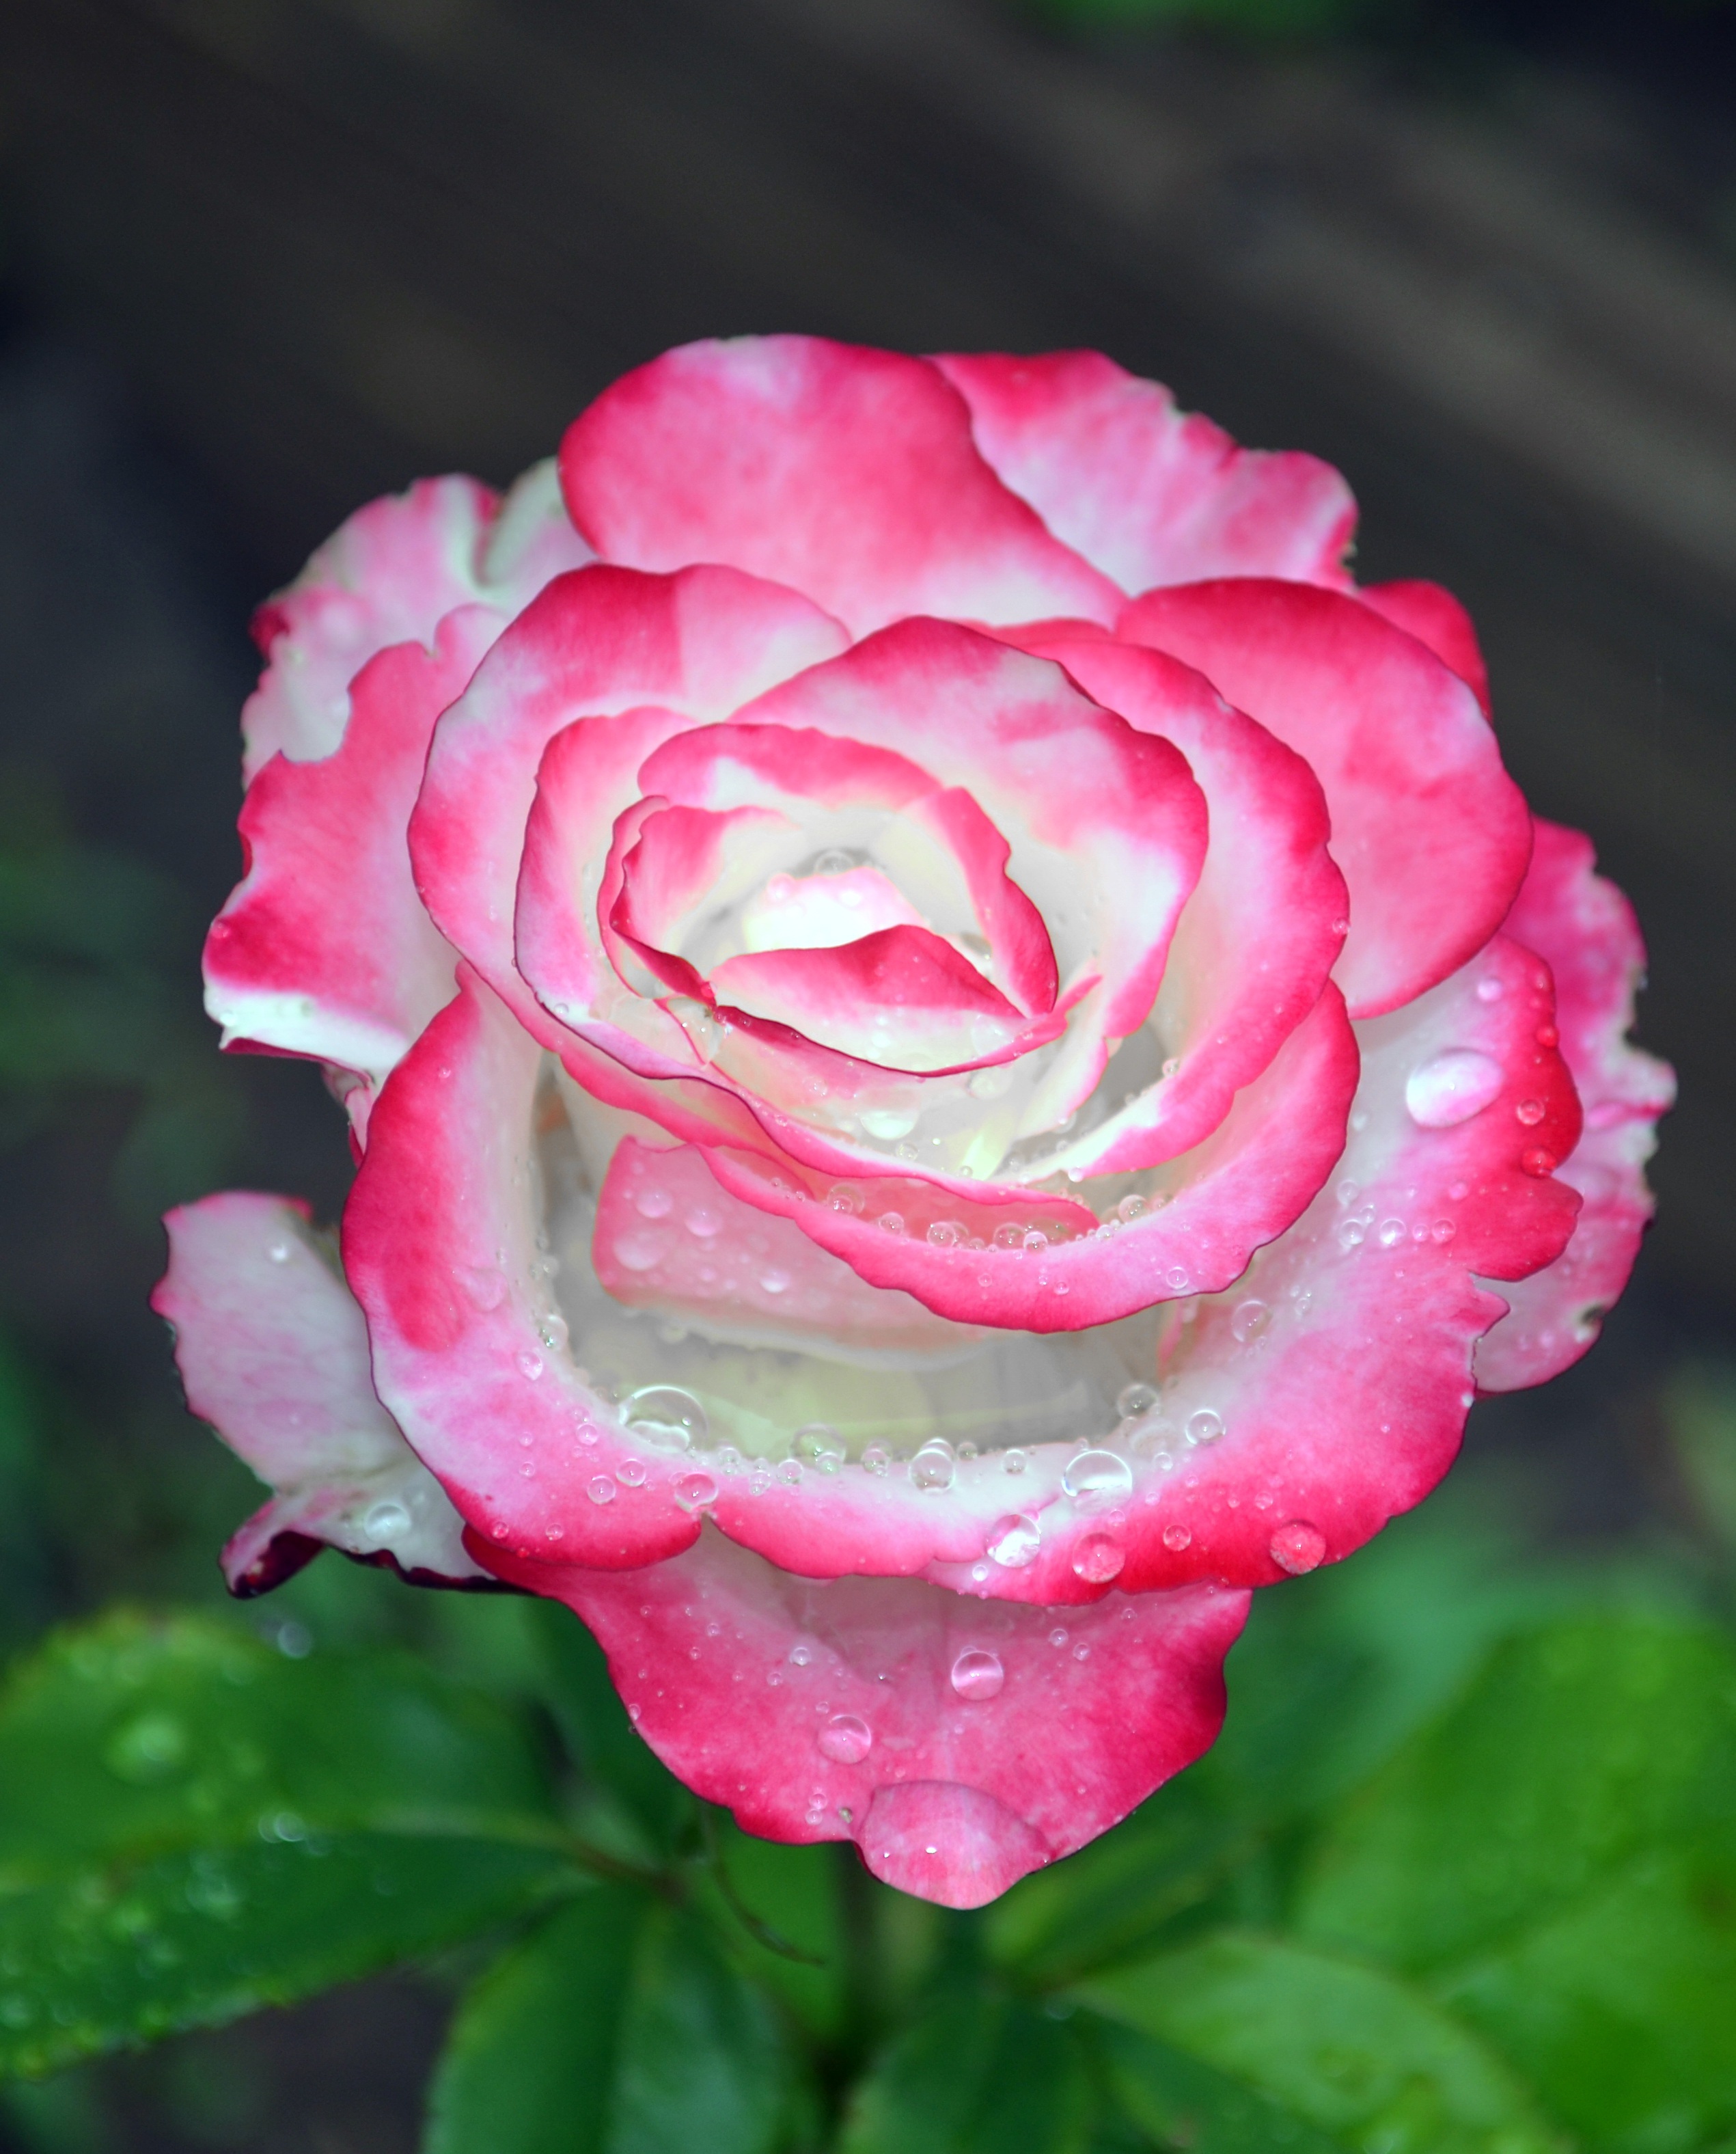
plant, flower, petal, rose, garden, pink, flora, illustration, petals, drops, pink rose, floribunda, macro photography, flowering plant, garden roses, rose family, one rose, plant stem, land plant, rosa centifolia, rose order